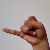
The image shows a hand gesture representing the letter 'J' in Indian Sign Language.